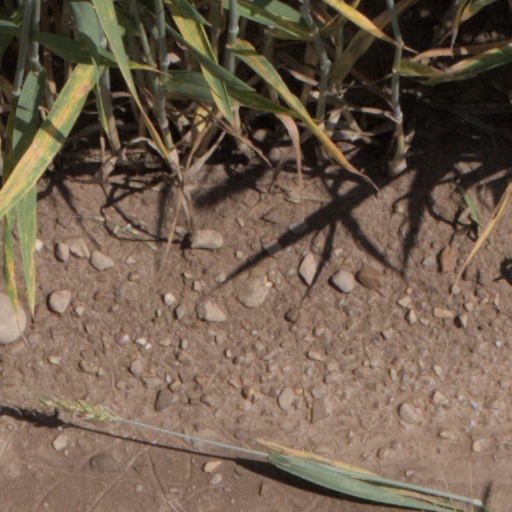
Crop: wheat